No. 3 Squadron RAAF

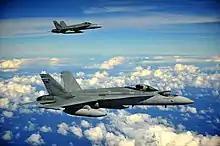
Two No. 3 Squadron Hornets in 2013

The squadron continues to operate the Hornets from its home base at RAAF Base Williamtown. In February 2002, during the Afghanistan War, elements of No. 3 Squadron were deployed to Diego Garcia, in the Indian Ocean, to relieve No. 77 Squadron, providing air defence for the Coalition base there. No. 3 Squadron personnel also participated in Operation Falconer, No. 75 Squadron's deployment to the Iraq War during 2003, conducting air interdiction operations and combat air patrols. The squadron currently forms part of the Air Combat Group's No. 81 Wing RAAF. In April 2016, No. 3 Squadron deployed to the Middle East during Operation Okra as part of the military intervention against ISIL, taking over from No. 77 Squadron.